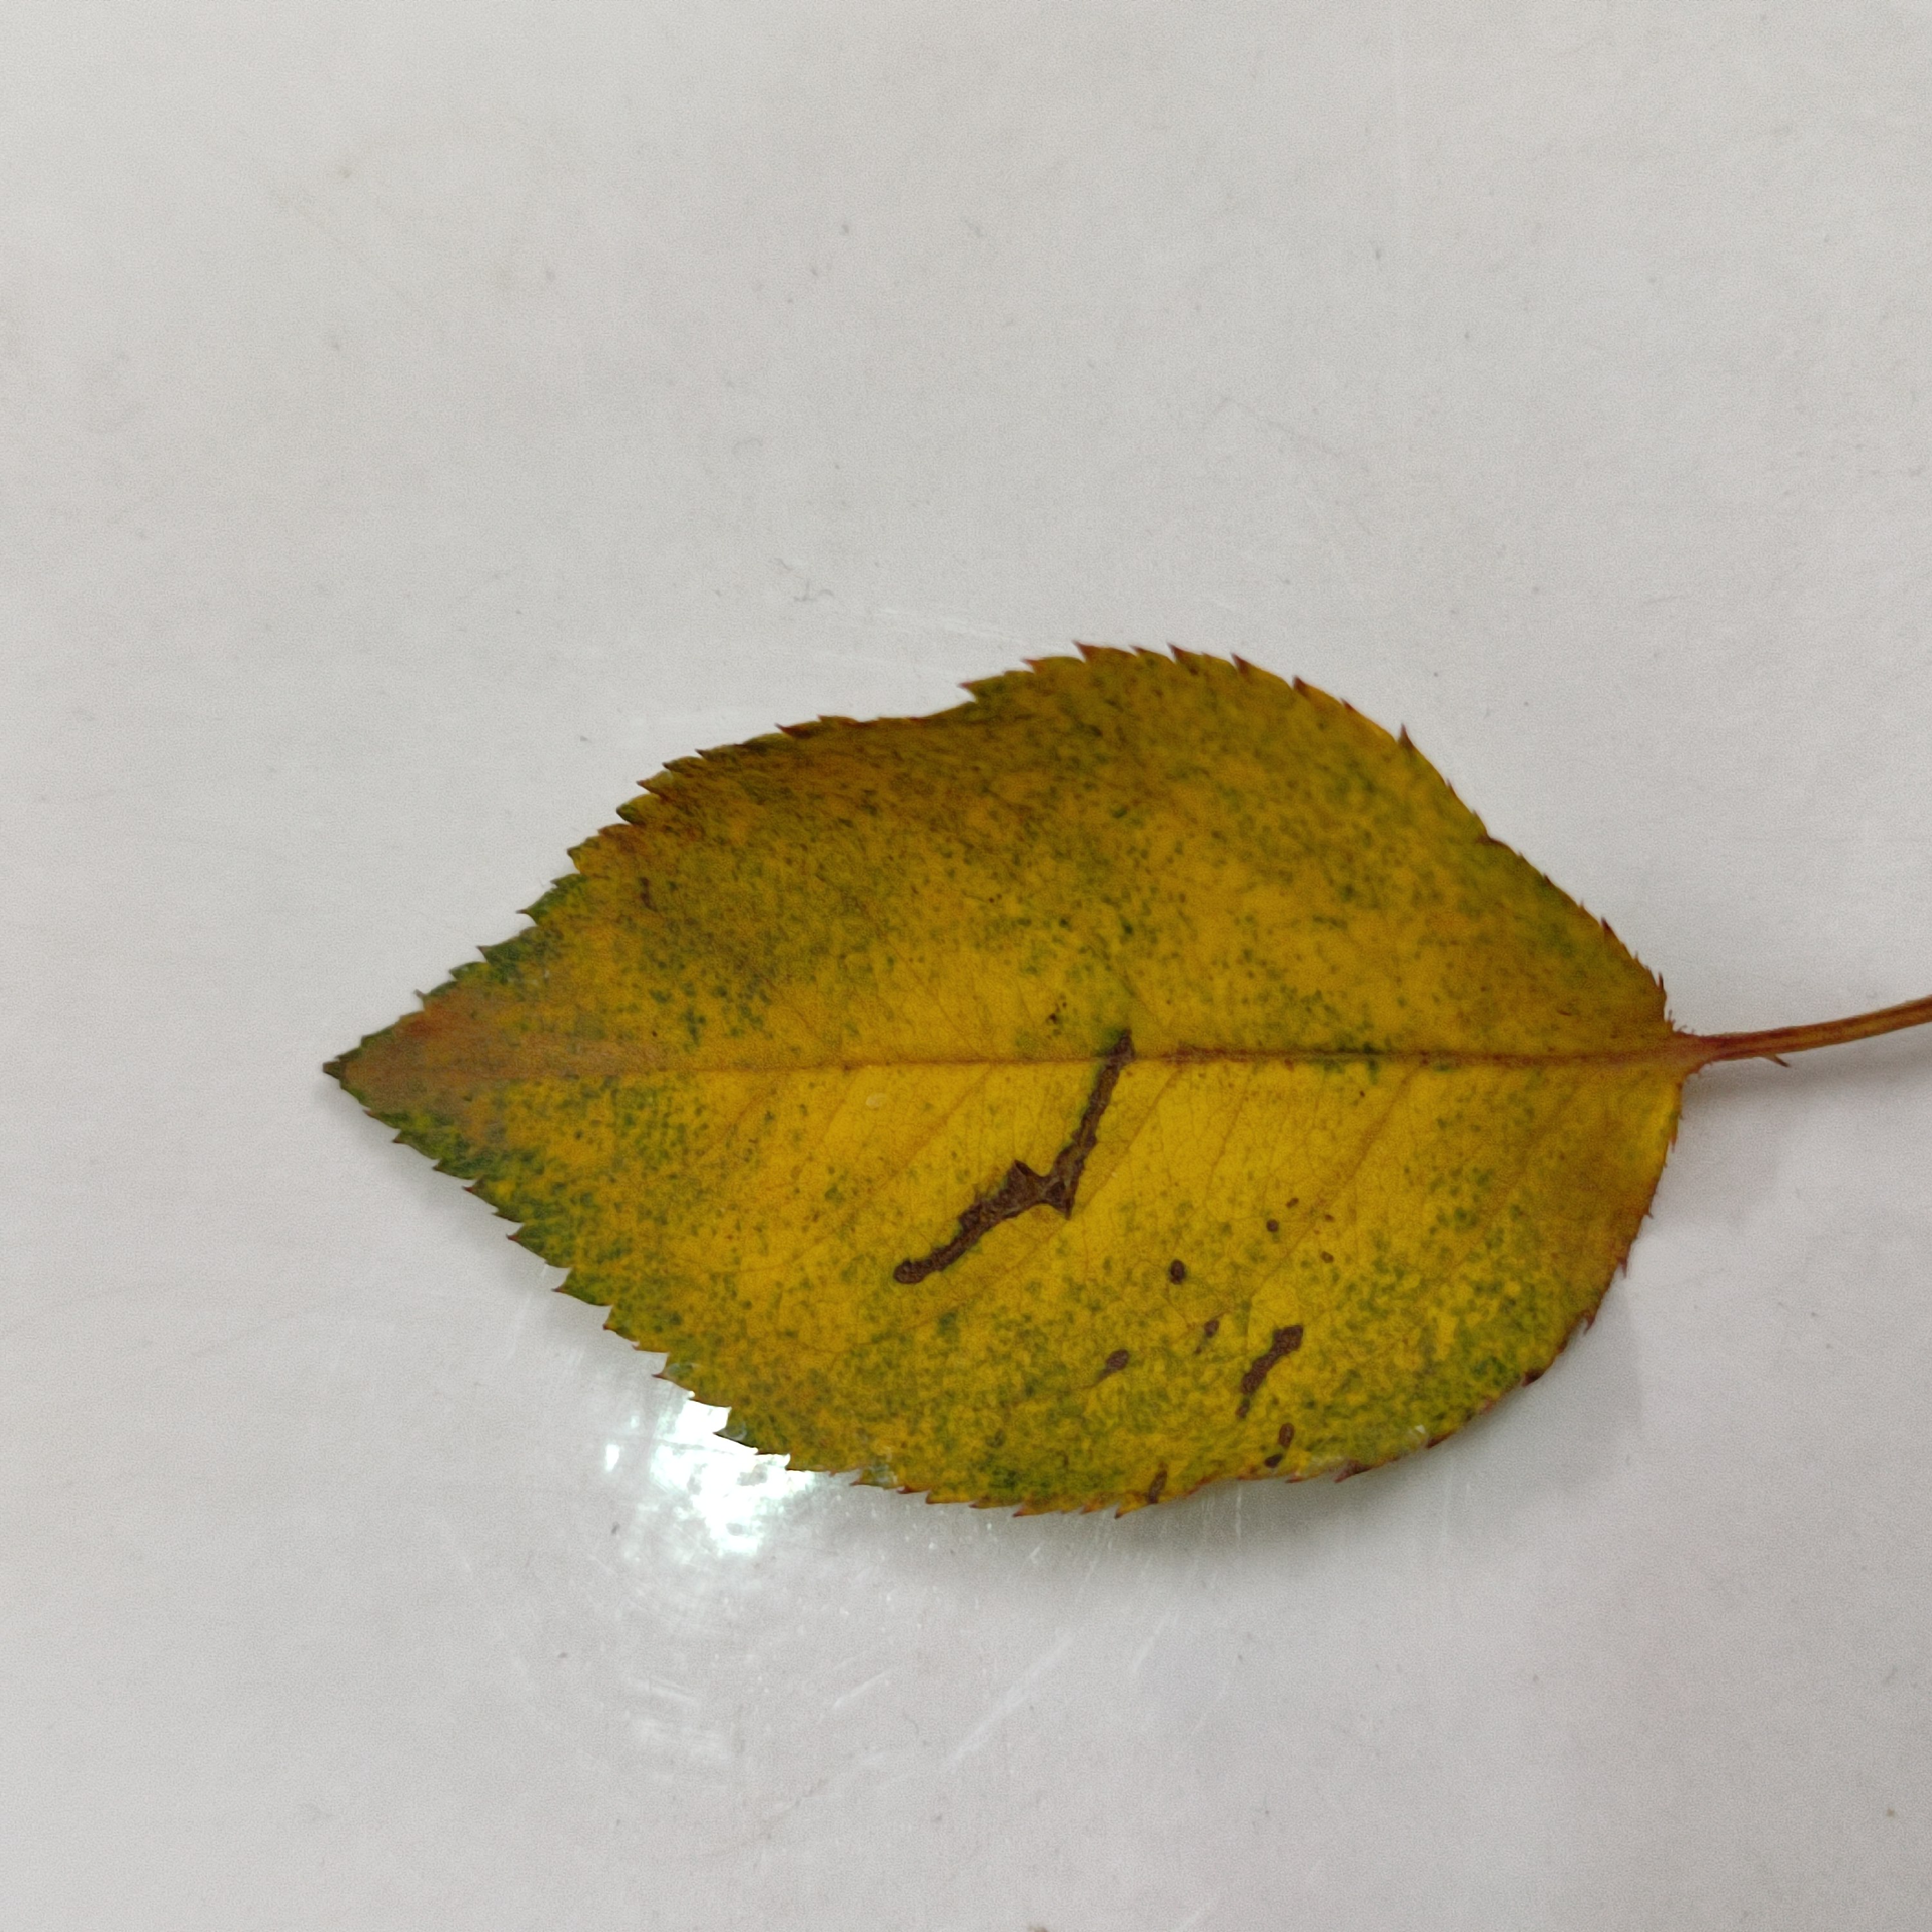
Label: Yellow Mosaic Virus